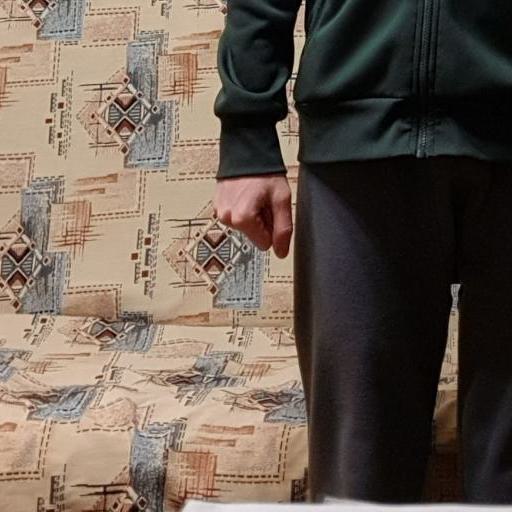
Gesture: no_gesture